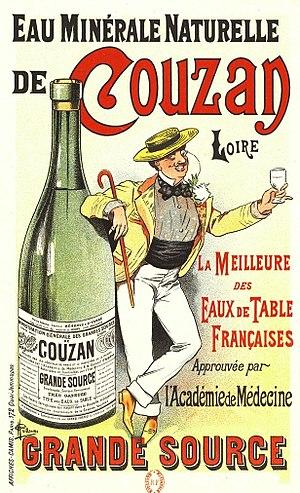
Lithographic poster for Eau minérale naturelle de Couzan by Albert Guillaume, printed by Camis, Paris.
Sail-sous-Couzan est une commune française située dans le département de la Loire en région Auvergne-Rhône-Alpes, et faisant partie de Loire Forez Agglomération.